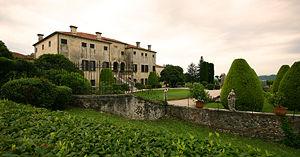
La villa Godi Malinverni est une villa veneta, sise à Lugo di Vicenza.